Beauvais Manufactory

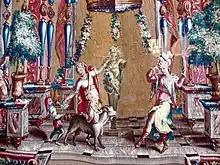
Tapestry from the suite of ""Bérain Grotesques"" (detail), made under the Behagles, "c."1700 (Kronborg)

The great series of "Grotesques" ("illustration, left") initiated in the 1690s became a mainstay of Beauvais production, woven through the Régence. The cartoons, which were inspired by the engravings of Jean Bérain the Elder and were carried out to cartoons by Jean-Baptiste Monnoyer, a painter attached to the Gobelins factory, were based on fanciful "grotteschi". Against mustard yellow grounds vases and baskets of fruit with birds, a specialty of Monnoyer's, are contrasted with lively figures, sometimes acrobats and dancers, sometimes from the "Commedia dell'arte" in slender and fanciful "arabesque" architecture.